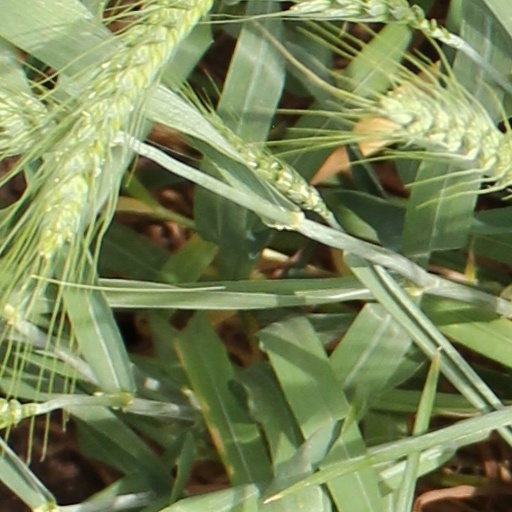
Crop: wheat